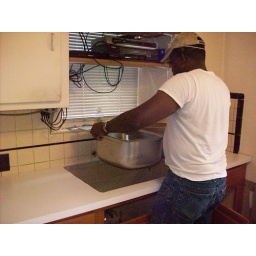
Step 5: Place cabinet counter top in kitchen first then place the sink in the counter top